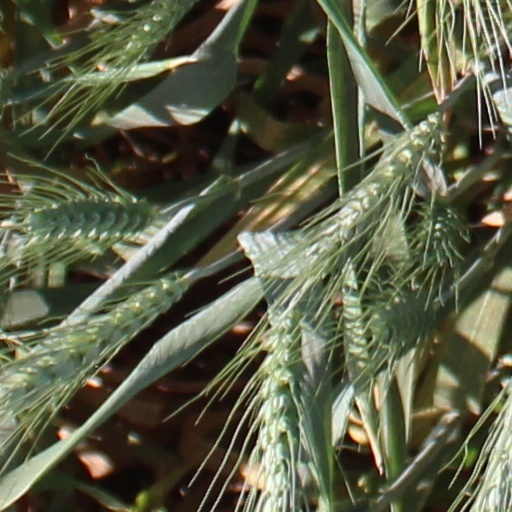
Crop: wheat